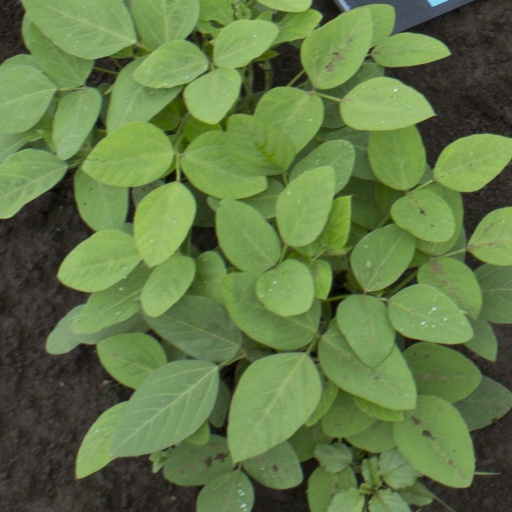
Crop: soybean